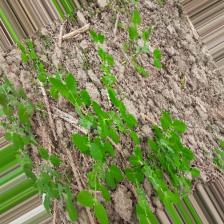
Label: Normal